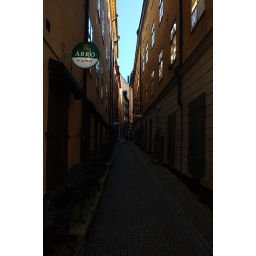
No person in this alley, just a lone sign